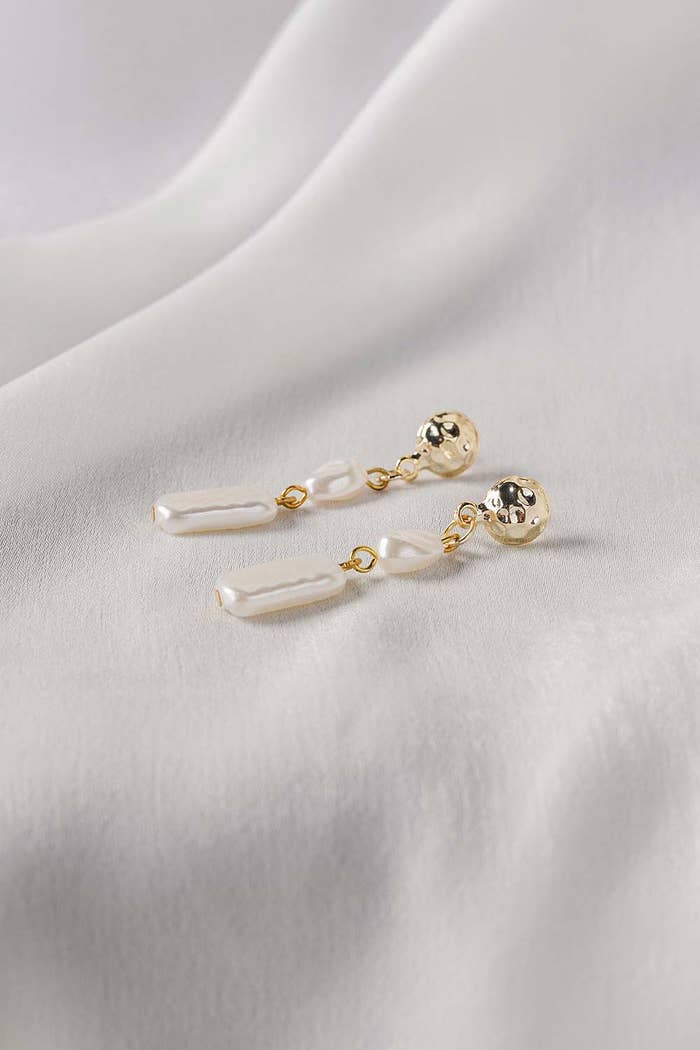
pearl drop earring